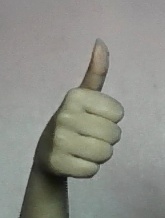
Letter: aleff